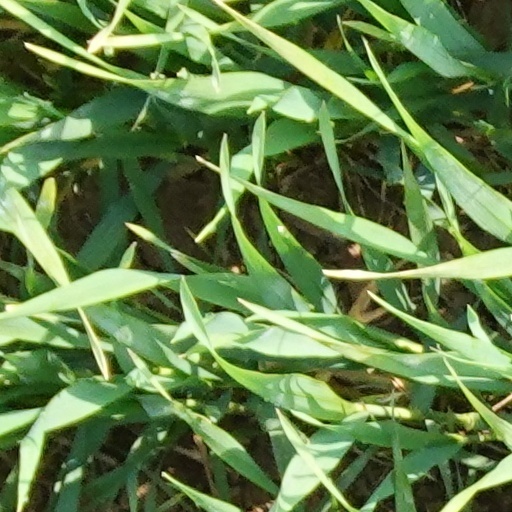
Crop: wheat